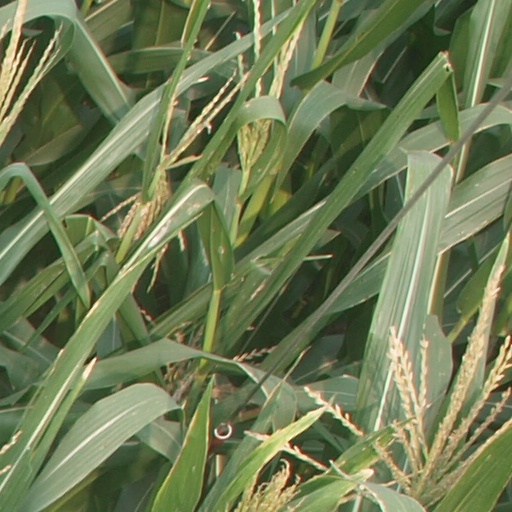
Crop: maize; corn